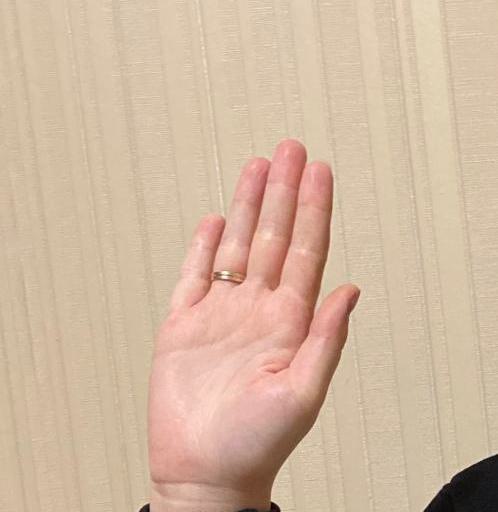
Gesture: stop